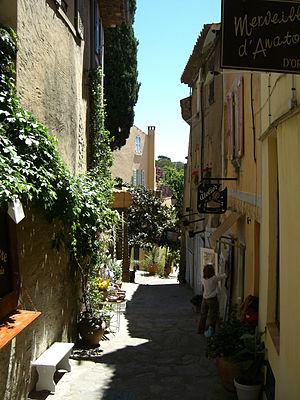
Bormes-les-Mimosas est une commune du département du Var en région Provence-Alpes-Côte d'Azur. La commune abrite le fort de Brégançon, résidence d'État utilisée comme lieu officiel de villégiature du président de la République française.